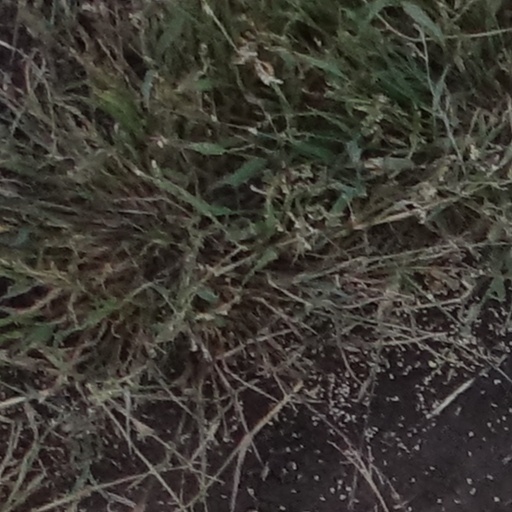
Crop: sorghum